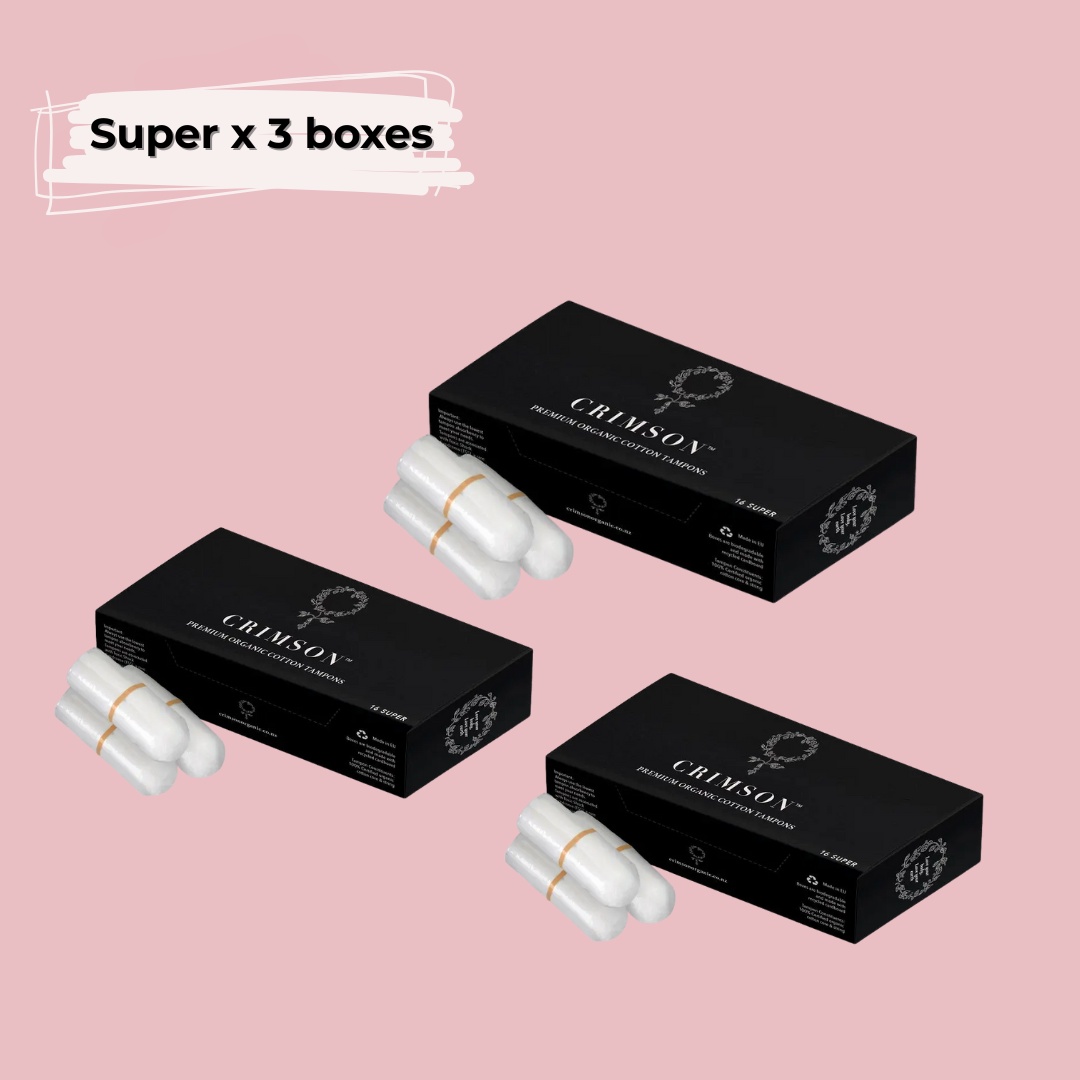
Super Tampons - 2 Month Supply - for Heavy Flow
Super Tampons for Heavy Flow: Comfort and Reliability Super Support for Heavy Flow Days 💪 3 x Boxes of Super Organic Cotton Tampons 100% Pure Organic Cotton. No nasties. No worries. Our Super Tampon Bundle includes 3 boxes of Super absorbency tampons , designed for heavy flow days when you need extra protection and peace of mind. Each box contains 16 applicator-free tampons , made with nothing but certified organic cotton —even the string! Why You'll Love Them: 🌱 100% GOTS-Certified Organic Cotton 🚫 No chemicals, chlorine, synthetics, or fragrances 💧 Super absorbent & hypoallergenic – gentle on sensitive skin 💼 Discreet, slimline packaging – fits easily in your bag or drawer 🌍 Ethically made & fair trade certified – better for people and planet Crimson Tampons are designed to give you everything you need—and nothing you don’t. No hidden nasties. No plastic. Just safe, effective protection with a sleek design you won’t mind being seen. What’s Inside: 3 x Boxes of Super Tampons 48 tampons total Applicator-free & individually wrapped Perfect for heavy flow days Make life easier, go with your flow, and feel good about what you’re putting in your body. For peace of mind and peace for the planet, shop Crimson Super Tampons today. 💖 Designed for Heavy Flow Crimson Organic Super tampons are specifically engineered to handle heavy menstrual flows effectively. With their higher absorbency level, these tampons provide the confidence you need during those heavy days. They can absorb more fluid than regular tampons, which means fewer changes throughout the day. This feature is especially beneficial for active individuals who do not want to constantly worry about leaks. The extra absorbency ensures that you can participate in your daily activities without interruption, letting you live as normal during your period. Comfort and Convenience When it comes to feminine hygiene products, comfort is of utmost importance. Our super tampons are crafted with soft, smooth materials that make insertion and removal easy and comfortable. The unique design also helps reduce the risk of irritation, which can occur with rougher products. Plus, with a 2-month supply, you can enjoy the convenience of not having to replenish constantly. So, you will have peace of mind knowing you are well-stocked and prepared for your cycle. Eco-Friendly Options Concerned about the environmental impact of your feminine hygiene products? Many brands, including ours, offer eco-friendly super tampons. These products are made from organic cotton and are free from harmful chemicals. Switching to eco-friendly options allows you to make safer choices for both your body and the planet. So, you can feel good about using products that are not only effective but also contribute to sustainability efforts. Changing your tampon should not only be about comfort but also about making responsible choices.
Brand: Crimson
Category: Health & Beauty > Personal Care > Feminine Sanitary Supplies > Tampons